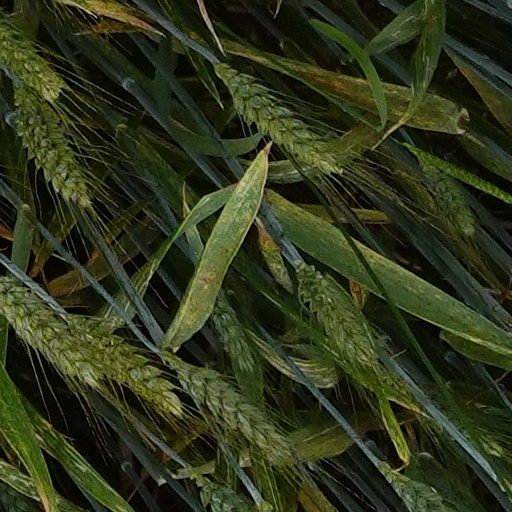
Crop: wheat